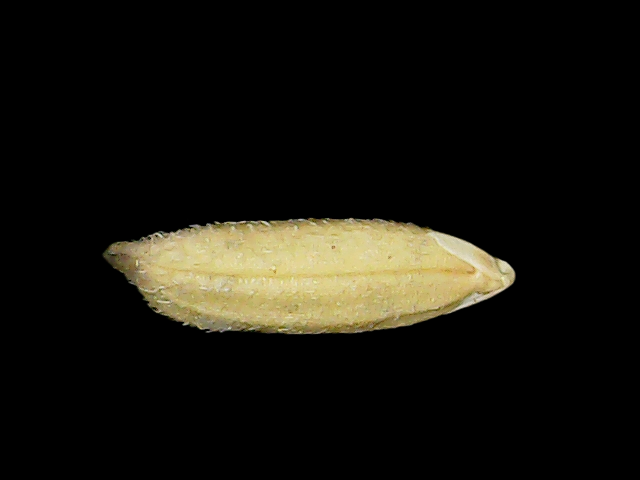
Rice variety: Binadhan23